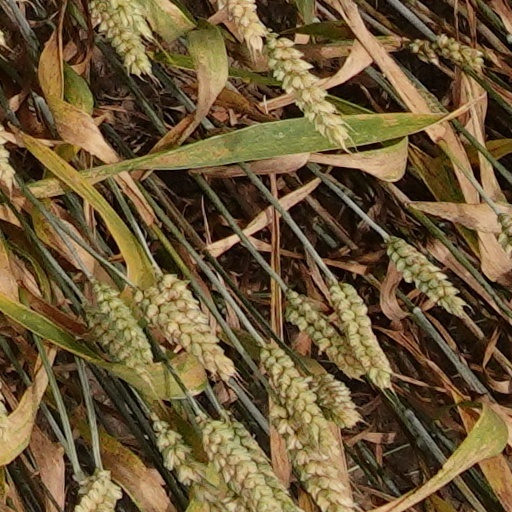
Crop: wheat